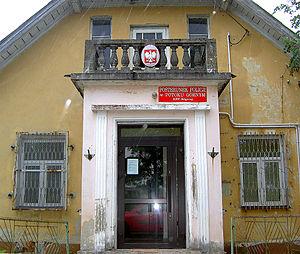
Potok Górny est un village polonais de la gmina de Potok Górny dans le powiat de Biłgoraj de la voïvodie de Lublin dans l'est de la Pologne.